4th Lancashire Artillery Volunteers

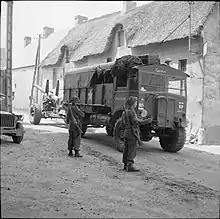
Matador gun tractor and gun from 68th Medium Regiment, Normandy, 1st July 1944. 'Gazala' has been painted onto the vehicle (IWM B6271)

On 18 December, 234 Bty was unexpectedly detached and sent with its 4.5-inch guns (at that stage the only ones in the Middle East) to the Western Desert, its vehicles still painted in Sudan camouflage. It was attached to the 60-pdrs of 7th Med Rgt for the Battle of Bardia, which opened with a surprise barrage on 3 January 1941. The long-range 4.5-inch guns were designed for CB fire and an Australian gunnery officer described the barrage: 'Then well to the rear came the frightening sound of the British 4.5-inch Long Toms and the 6-inch howitzers ... on counter-battery tasks'. 7th Medium Rgt and 234 Bty suffered a number of casualties from Italian return fire, but 6th Australian Division launched its attack and secured all its objectives and thousands of prisoners by 08.30. Phase 2 began the next day, and after three days' fighting the force had captured Bardia and 40,000 Italian prisoners.